Sedilo

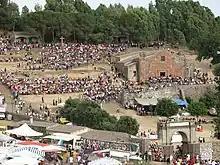
Sanctuary of Saint Constantine

The Sanctuary of San Costantino Imperatore in Sedilo, whose main church was built in the 16th century around a 6th-century one. It is in Gothic-Catalan style.